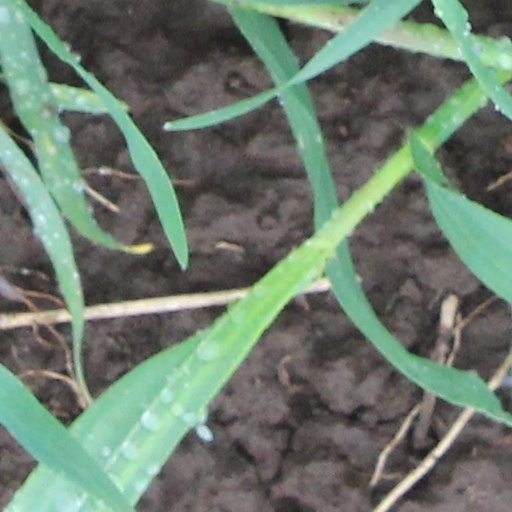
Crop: wheat